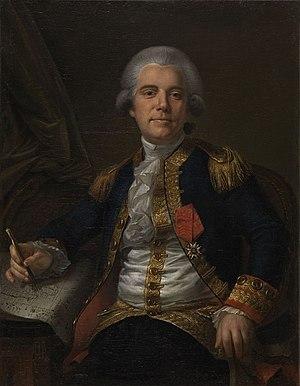
Portrait du capitaine de vaisseau Louis-Gaud de Ravennel (1747-1824). Peinture à l'huile (H. 92 cm, l. 72 cm, H. 113 cm, l. 94 cm (cadre). Musée de l'armée.
François Louis Brossard de Beaulieu, né le 10 mai 1727 à Fontenay-le-Comte et mort le 5 juin 1810 à Paris à l'âge de 83 ans, est un artiste peintre français.